Ilavelpu

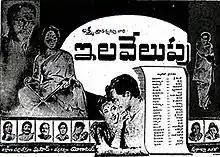
Theatrical release poster

Ilavelpu is a 1956 Telugu-language drama film, produced by L. V. Prasad under the Lakshmi Productions banner and directed by D. Yoganand. It stars Akkineni Nageswara Rao, Anjali Devi and Jamuna, with music composed by Susarla Dakshina Murthy. The film is loosely made on the Tamil film "Edhir Paradhathu" (1954). The film was a box office hit.